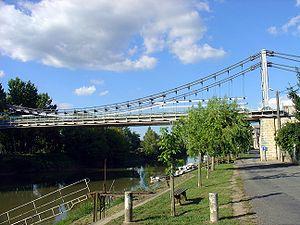
Saint-Denis-de-Pile est une commune du Sud-Ouest de la France, située dans le Libournais, dans le département de la Gironde.
L'Isle [prononcé lil] est une rivière du sud-ouest de la France dans la région Nouvelle-Aquitaine, et un affluent de la Dordogne.